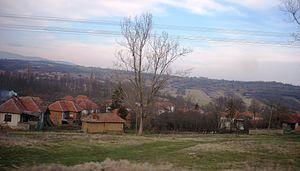
Brestovac est un village de Serbie situé dans la municipalité de Bojnik, district de Jablanica. Au recensement de 2011, il comptait 228 habitants.